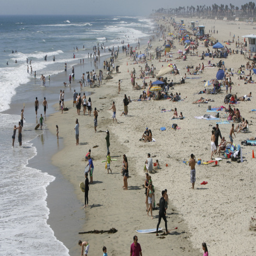
the crowd was relatively sparse this labor day monday .